Nani Roma

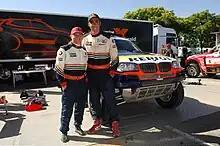
Roma (right) with co-driver Michel Périn, 2009

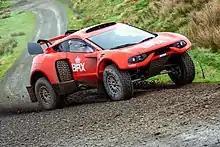
Nani Roma testing the BRX Prodrive Hunter T1+ in October 2021

Joan "Nani" Roma Cararach (born 17 February 1972) is a rally racing driver from Folgueroles, Barcelona, Spain. He won the Dakar Rally riding a motorcycle in 2004. Since then, he has entered the car category, taking the win in the 2014 edition of the race. In 2021, he was part of the BRX Prodrive Hunter team.